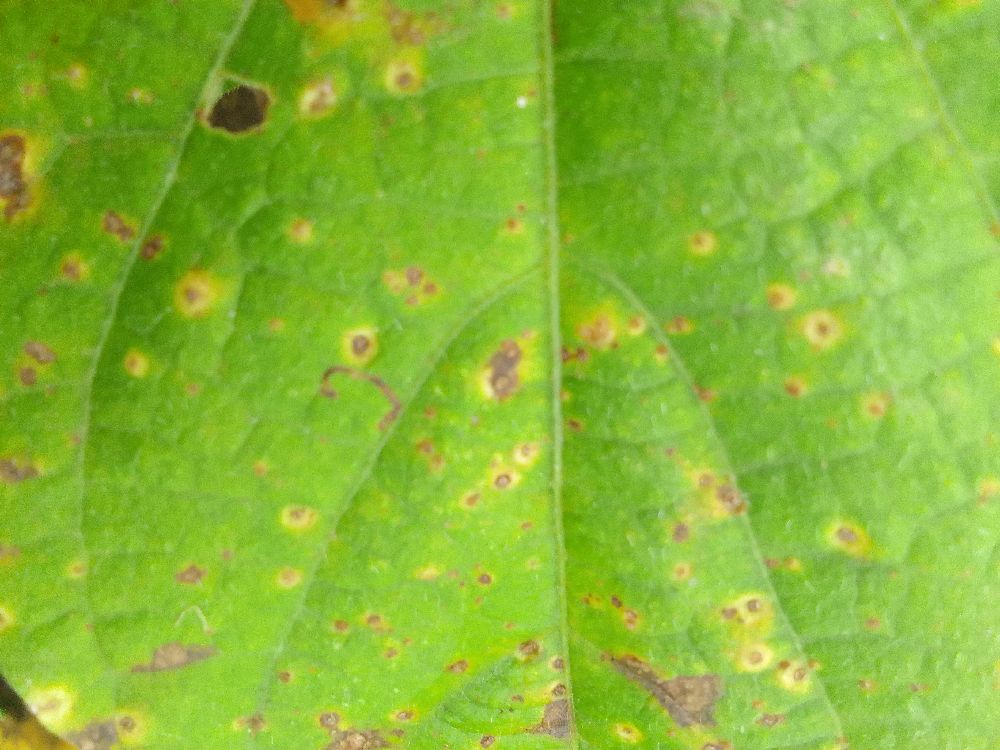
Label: rust